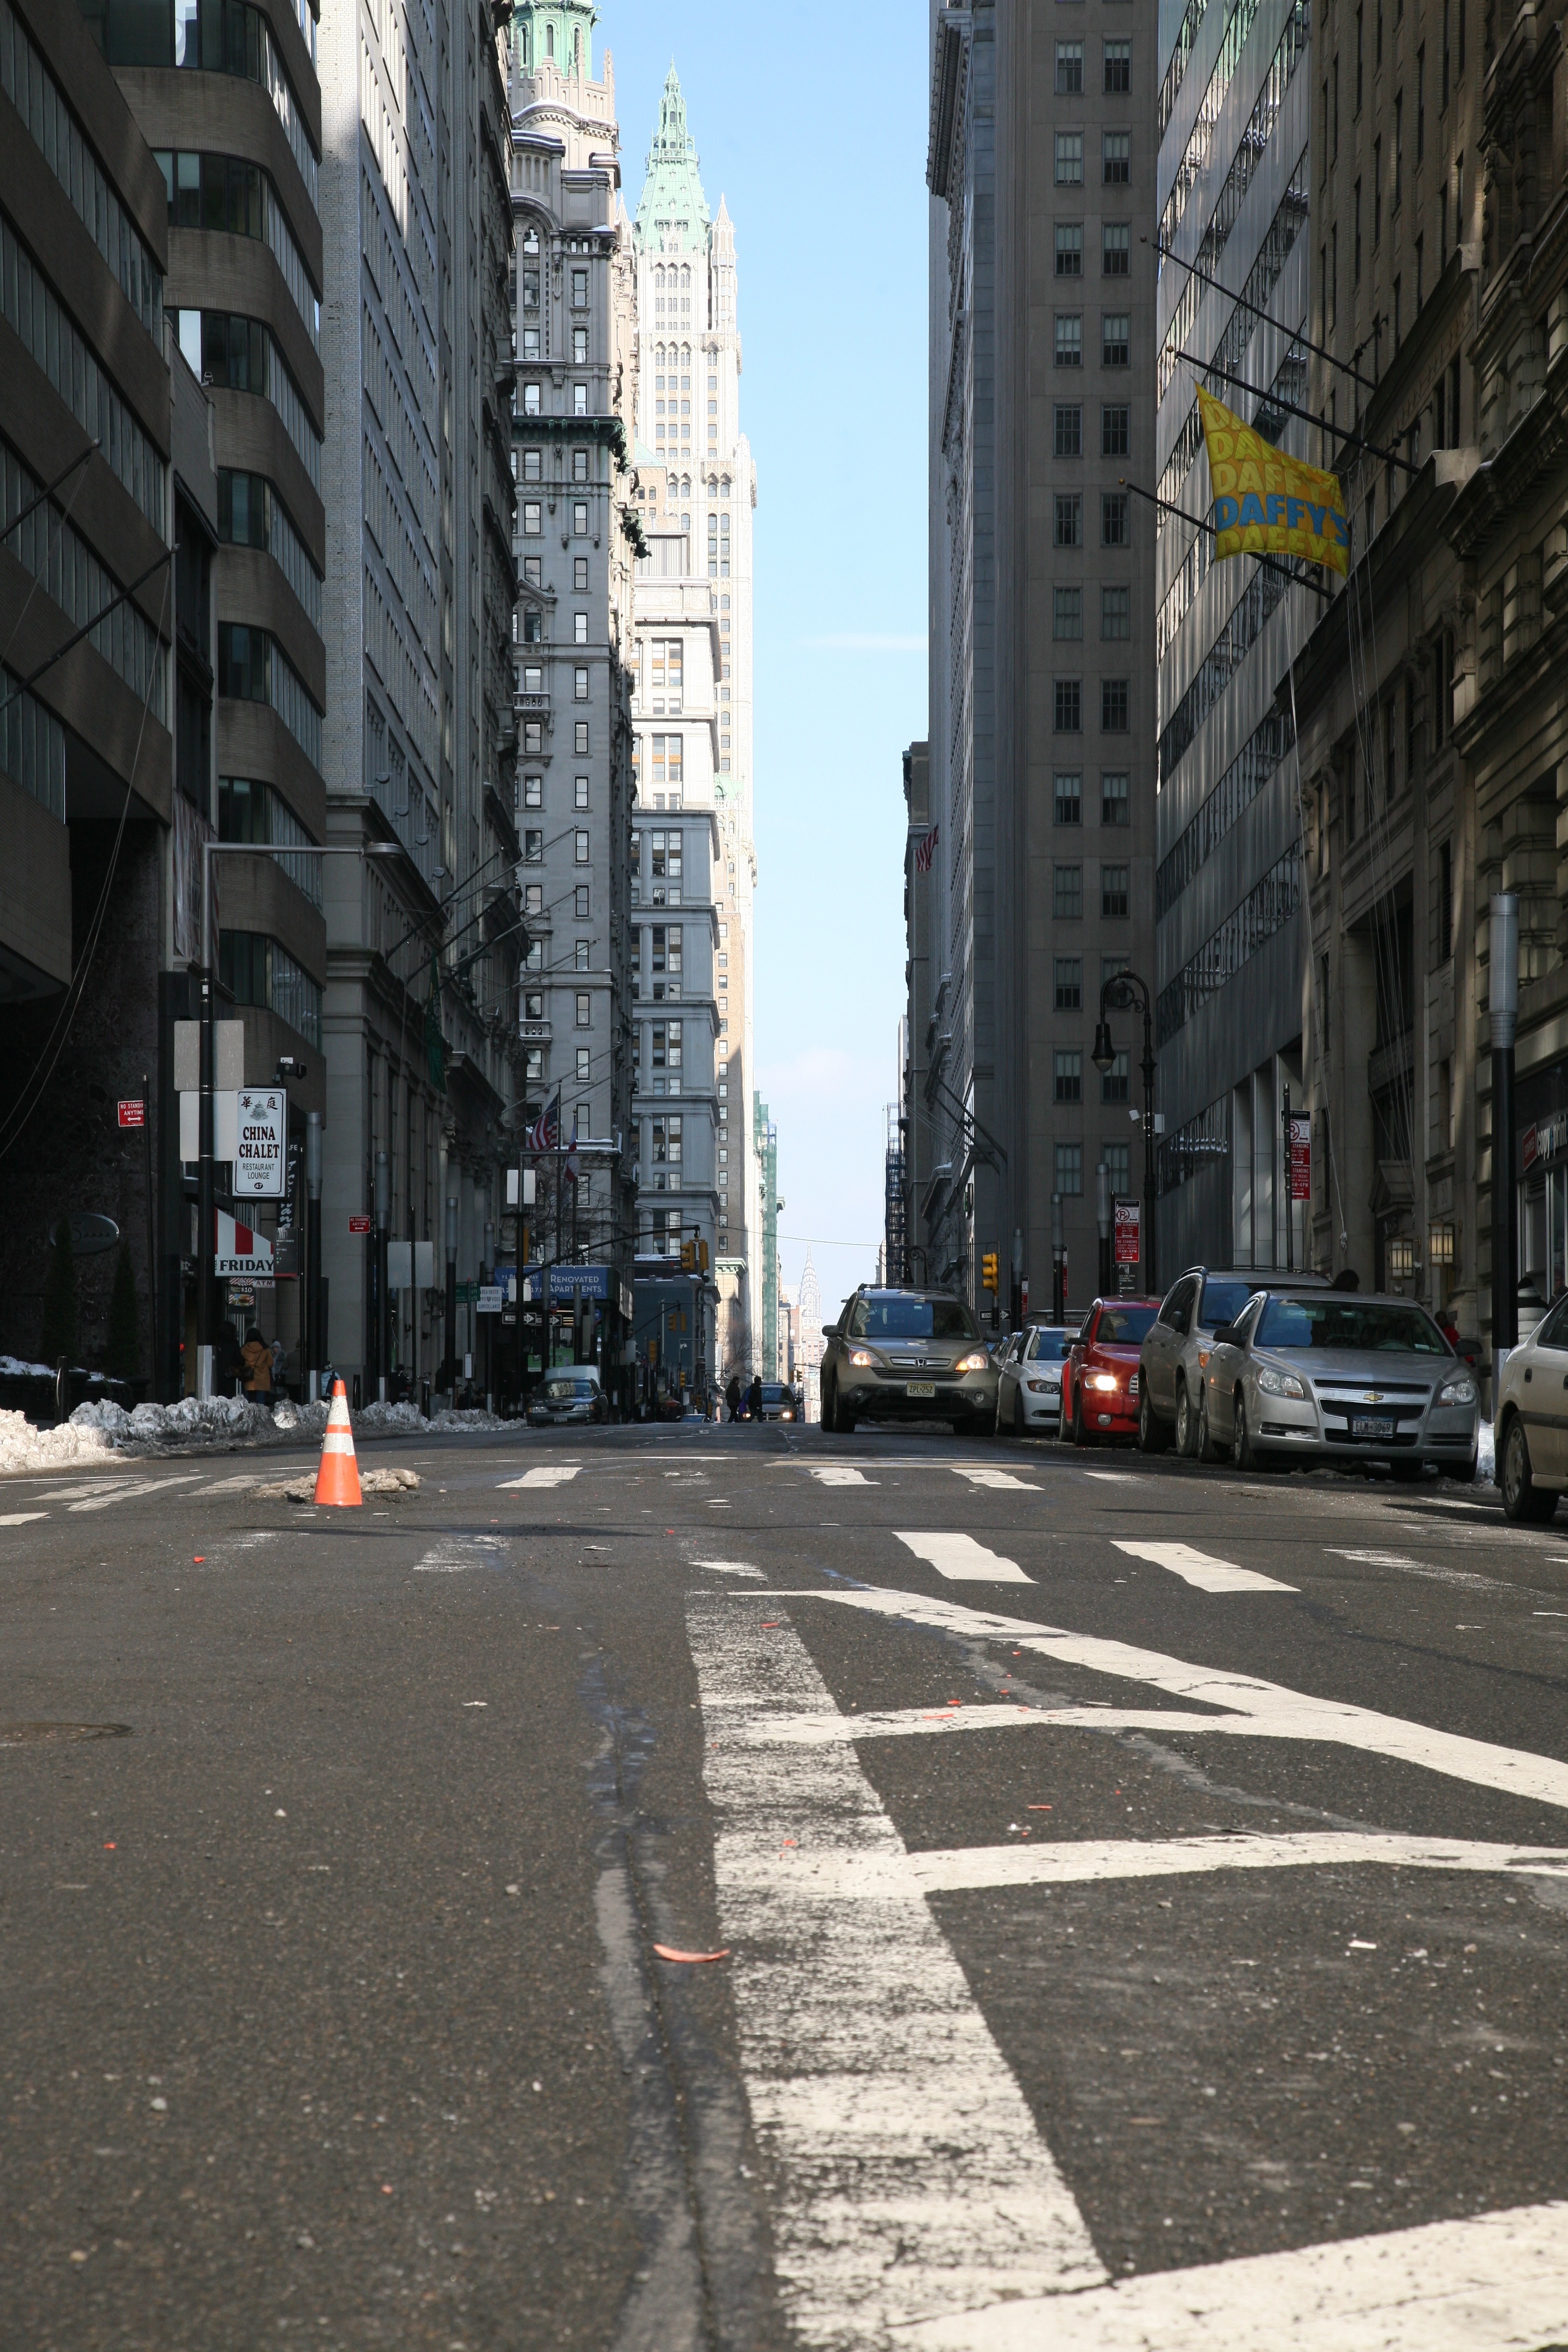
pedestrian, road, street, town, alley, city, skyscraper, manhattan, cityscape, downtown, nyc, canon, lane, newyork, infrastructure, newyorkcity, ny, 5d, lowermanhattan, broadway, metropolis, ef24105mmf4lisusm, neighbourhood, road surface, urban area, residential area, human settlement, nonbuilding structure